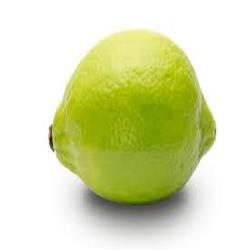
Label: Lemon